Downtown El Paso

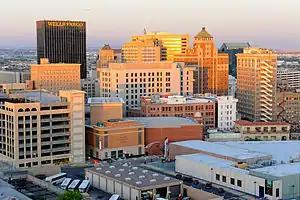
Contemporary downtown

Downtown El Paso is the central business district of El Paso, Texas.